Pouria Poursorkh

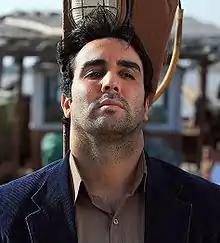
کراش جوونیم

Pouria Poursorkh (born 25 June 1976) is an Iranian actor. He received a Crystal Simorgh for Best Supporting Actor at the 25th Fajr Film Festival, in addition to multiple nominations for Hafez Awards.